9th Battalion, Madras Regiment

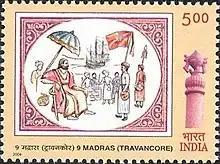
Tricentenary postal stamp, 2004

The 9th battalion of the Madras Regiment (Travancore) is the oldest extant unit in the Indian Army. It has been in service for over 300 years.